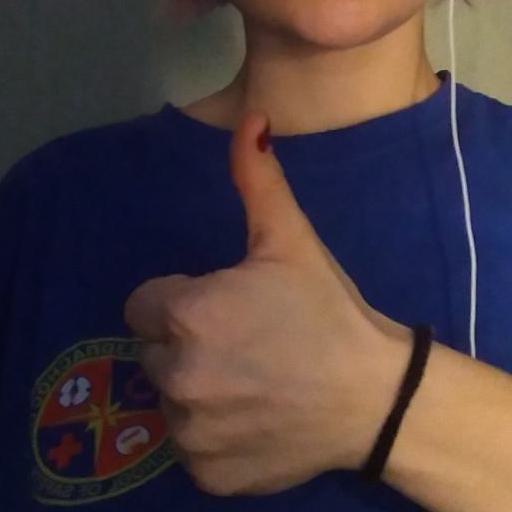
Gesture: like